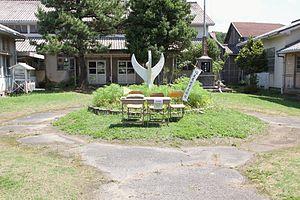
Ancienne école primaire de Kaigake (Japon)